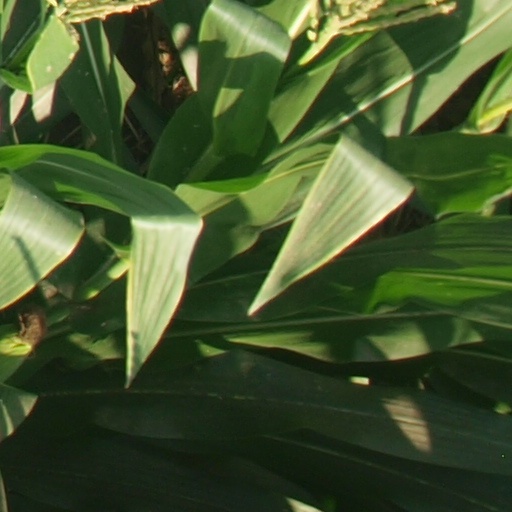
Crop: maize; corn